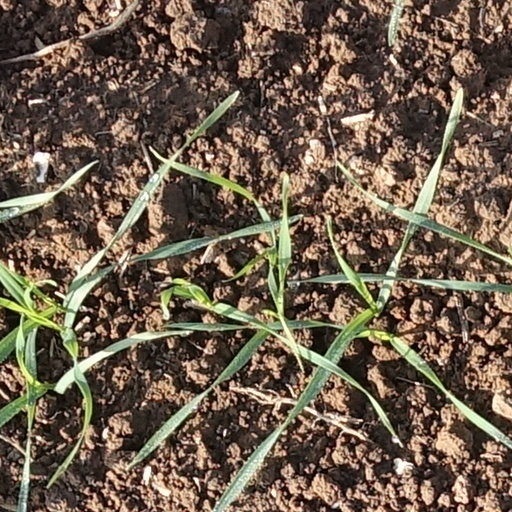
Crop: wheat